Sabbatai Zevi

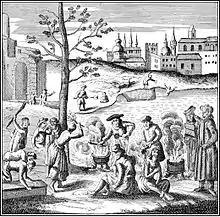
Former followers of Sabbatai do penance for their support of him.

With Halabi's financial and political backing, a charming wife, and many additional followers, Shabbatai returned to Jerusalem in triumph. Passing through the city of Gaza, which at the time had an important Jewish community, he met Nathan Benjamin Levi, known since as Nathan of Gaza, who became very active in Shabbatai's messianic career, serving as his right-hand man and declaring himself to be the risen Elijah, who, it was predicted, would proclaim the arrival of the Messiah. In 1665, Nathan announced that the Messianic Age would begin in 1666 with the conquest of the world without bloodshed. The Messiah would lead the Ten Lost Tribes back to the Holy Land, "riding on a lion with a seven-headed dragon in its jaws".